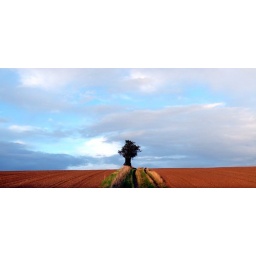
A tree on hill in the Yorkshire Dales